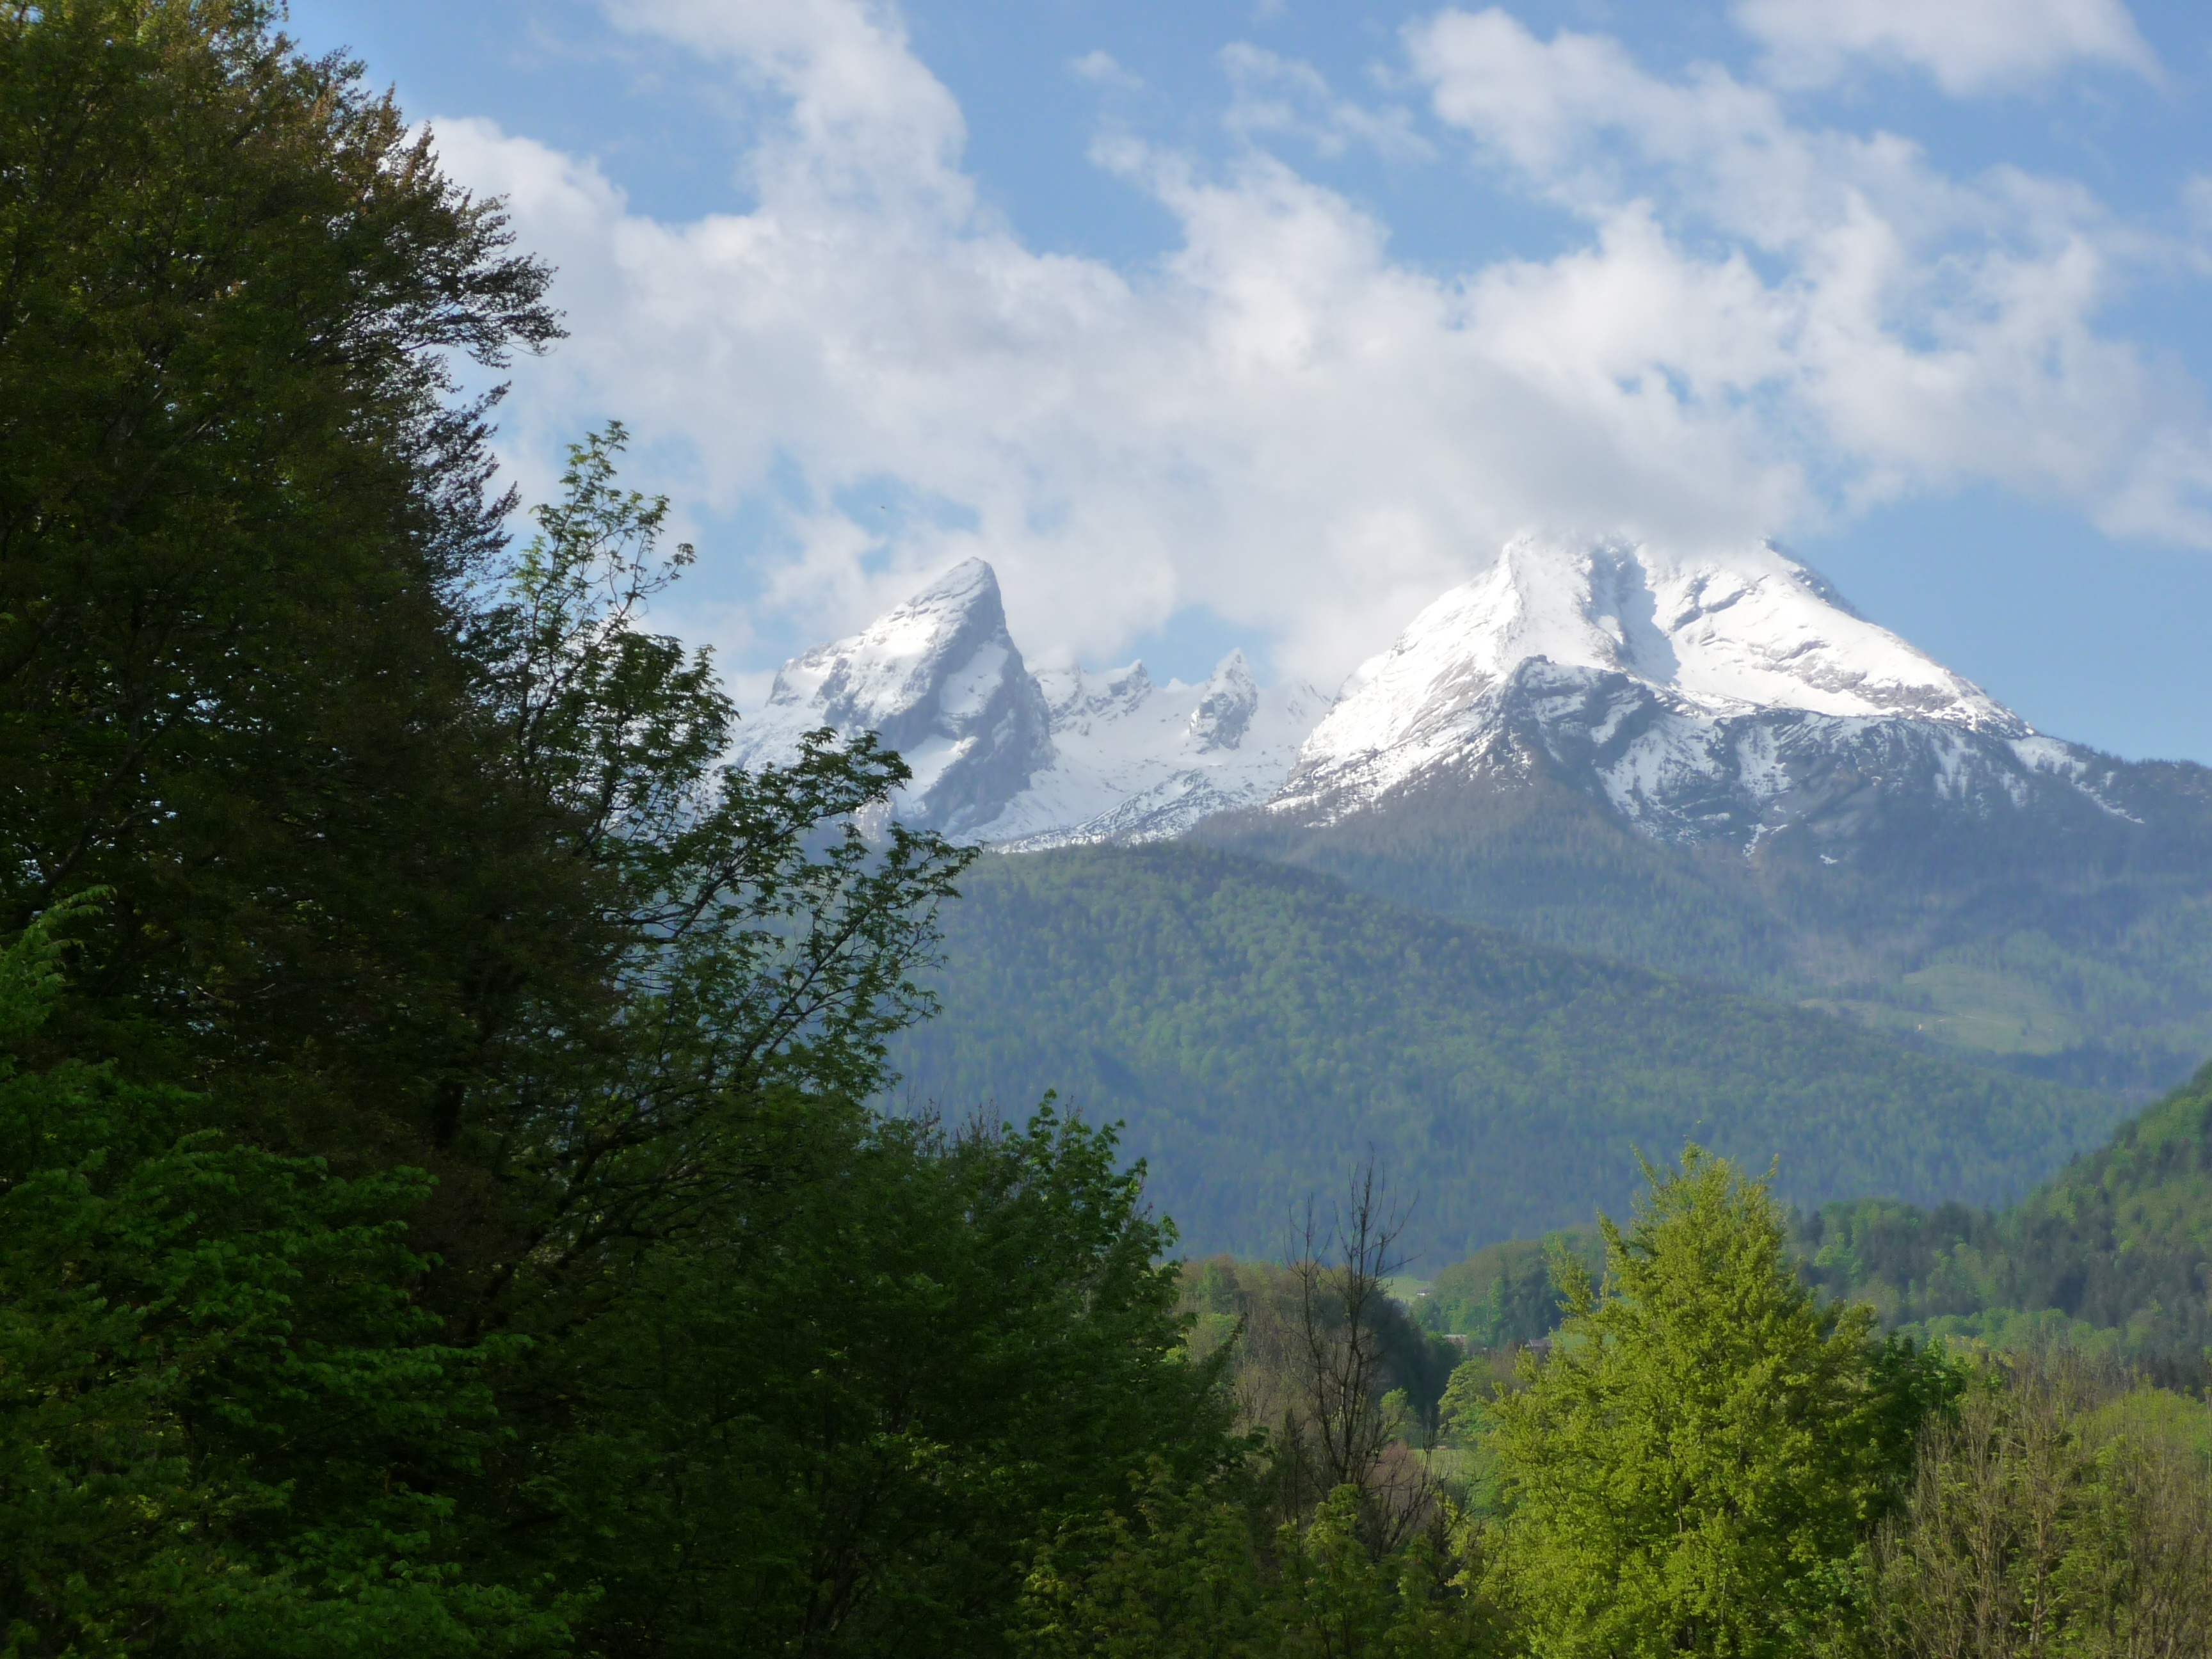
tree, nature, forest, wilderness, mountain, snow, meadow, hill, valley, mountain range, alpine, highland, ridge, clouds, mountains, alps, plateau, germany, fell, ecosystem, watzmann, berchtesgadener land, landform, mountain pass, geographical feature, atmospheric phenomenon, mountainous landforms